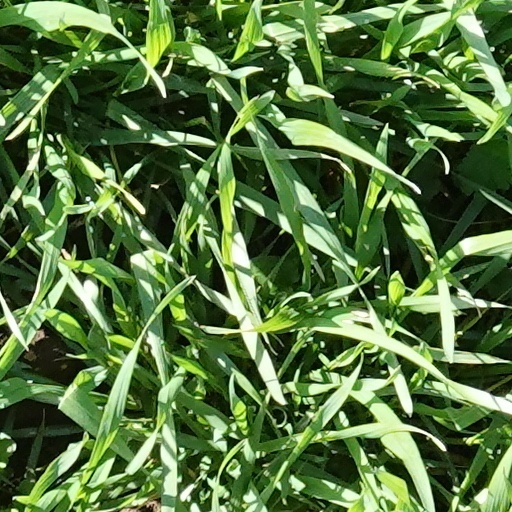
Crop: wheat